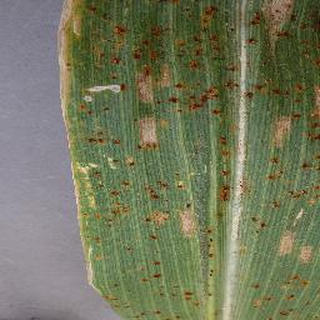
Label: corn_cercospora_leaf_spot